Canteloup, Manche

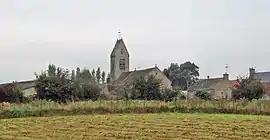
The church of Saint-Martin

Canteloup is a commune in the Manche department in Normandy in north-western France.